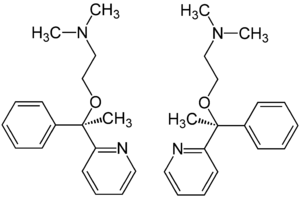
Énantiomère R de la doxylamine (à gauche) et S-doxylamine (à droite)
La doxylamine est un antihistaminique H₁ de première génération ; il est utilisé pour le traitement des allergies, des insomnies légères ainsi que des nausées induites par la grossesse.